John Hansen Sørbrøden

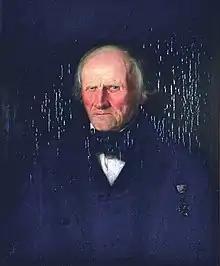

John Hansen Sørbrøden (3 May 1775 – 8 December 1857) was a Norwegian farmer, lay preacher and politician.